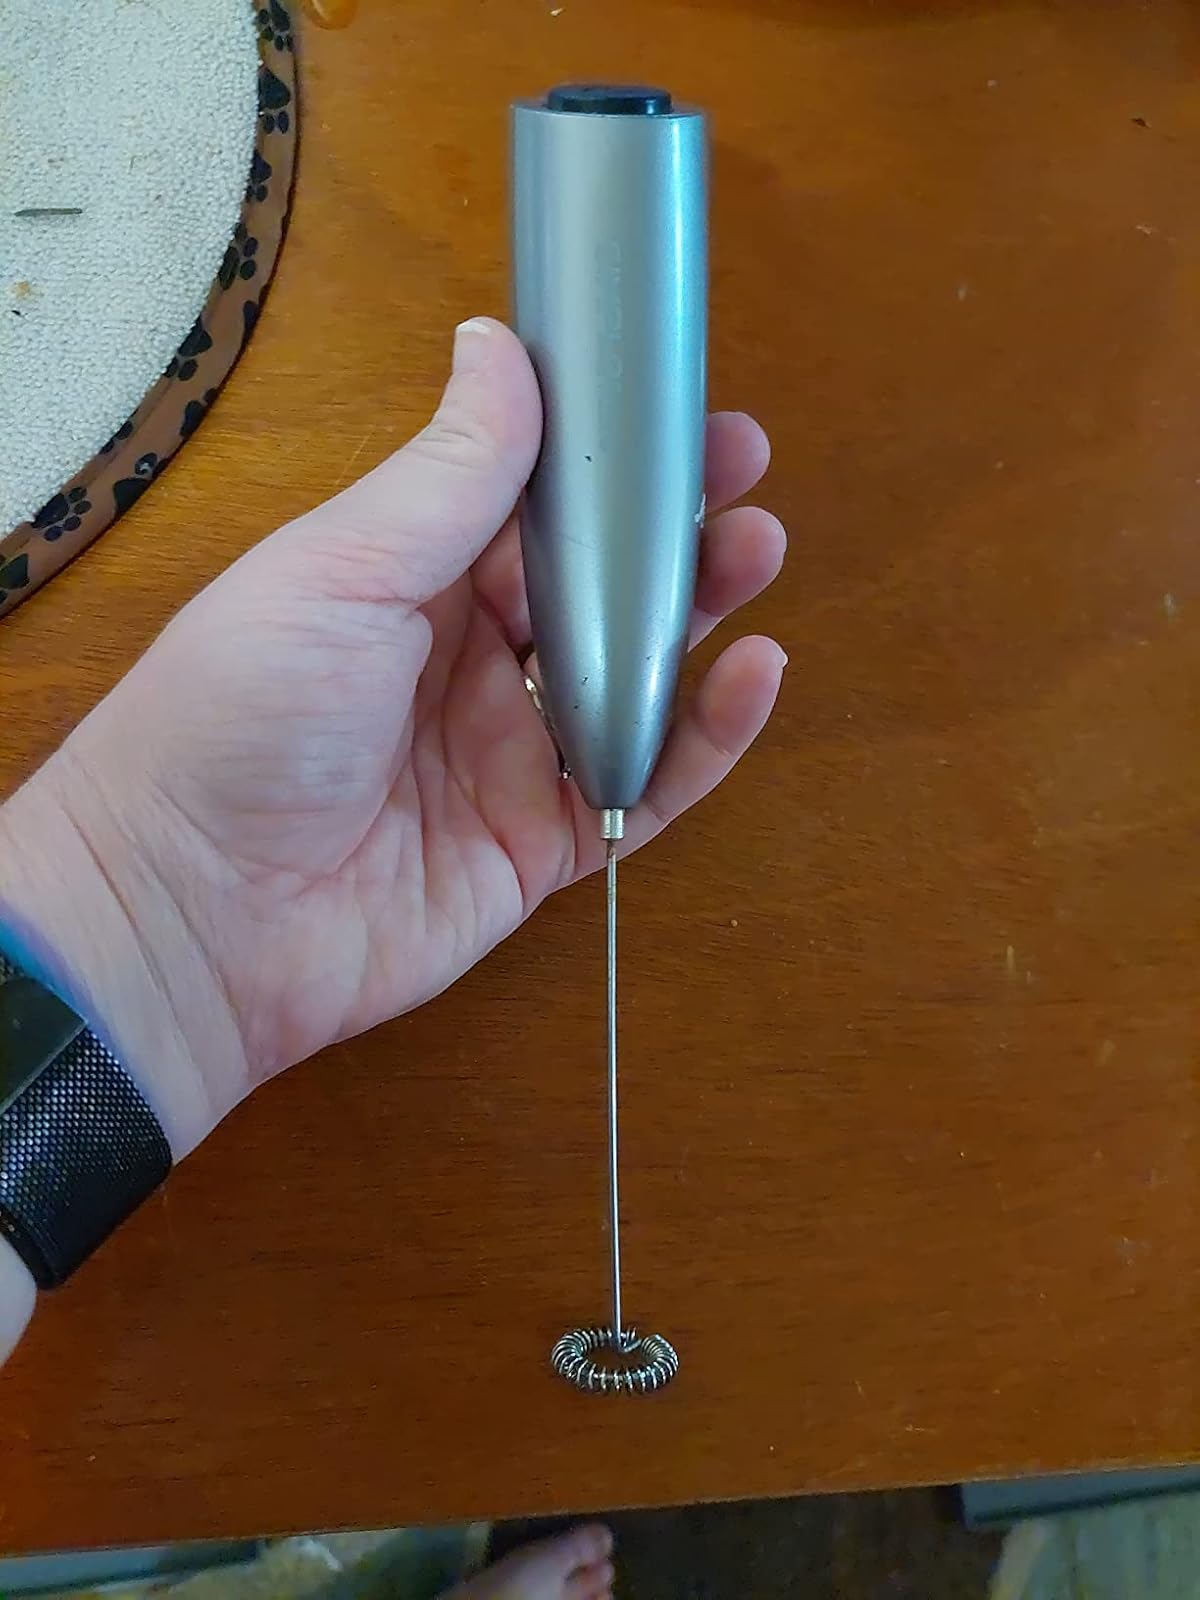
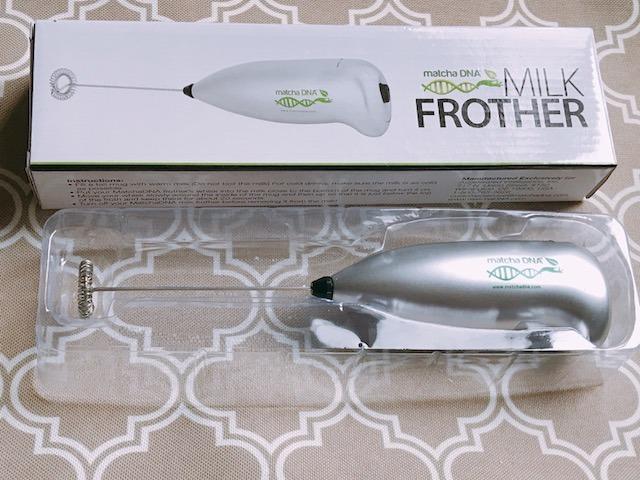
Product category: items_mixer
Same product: no